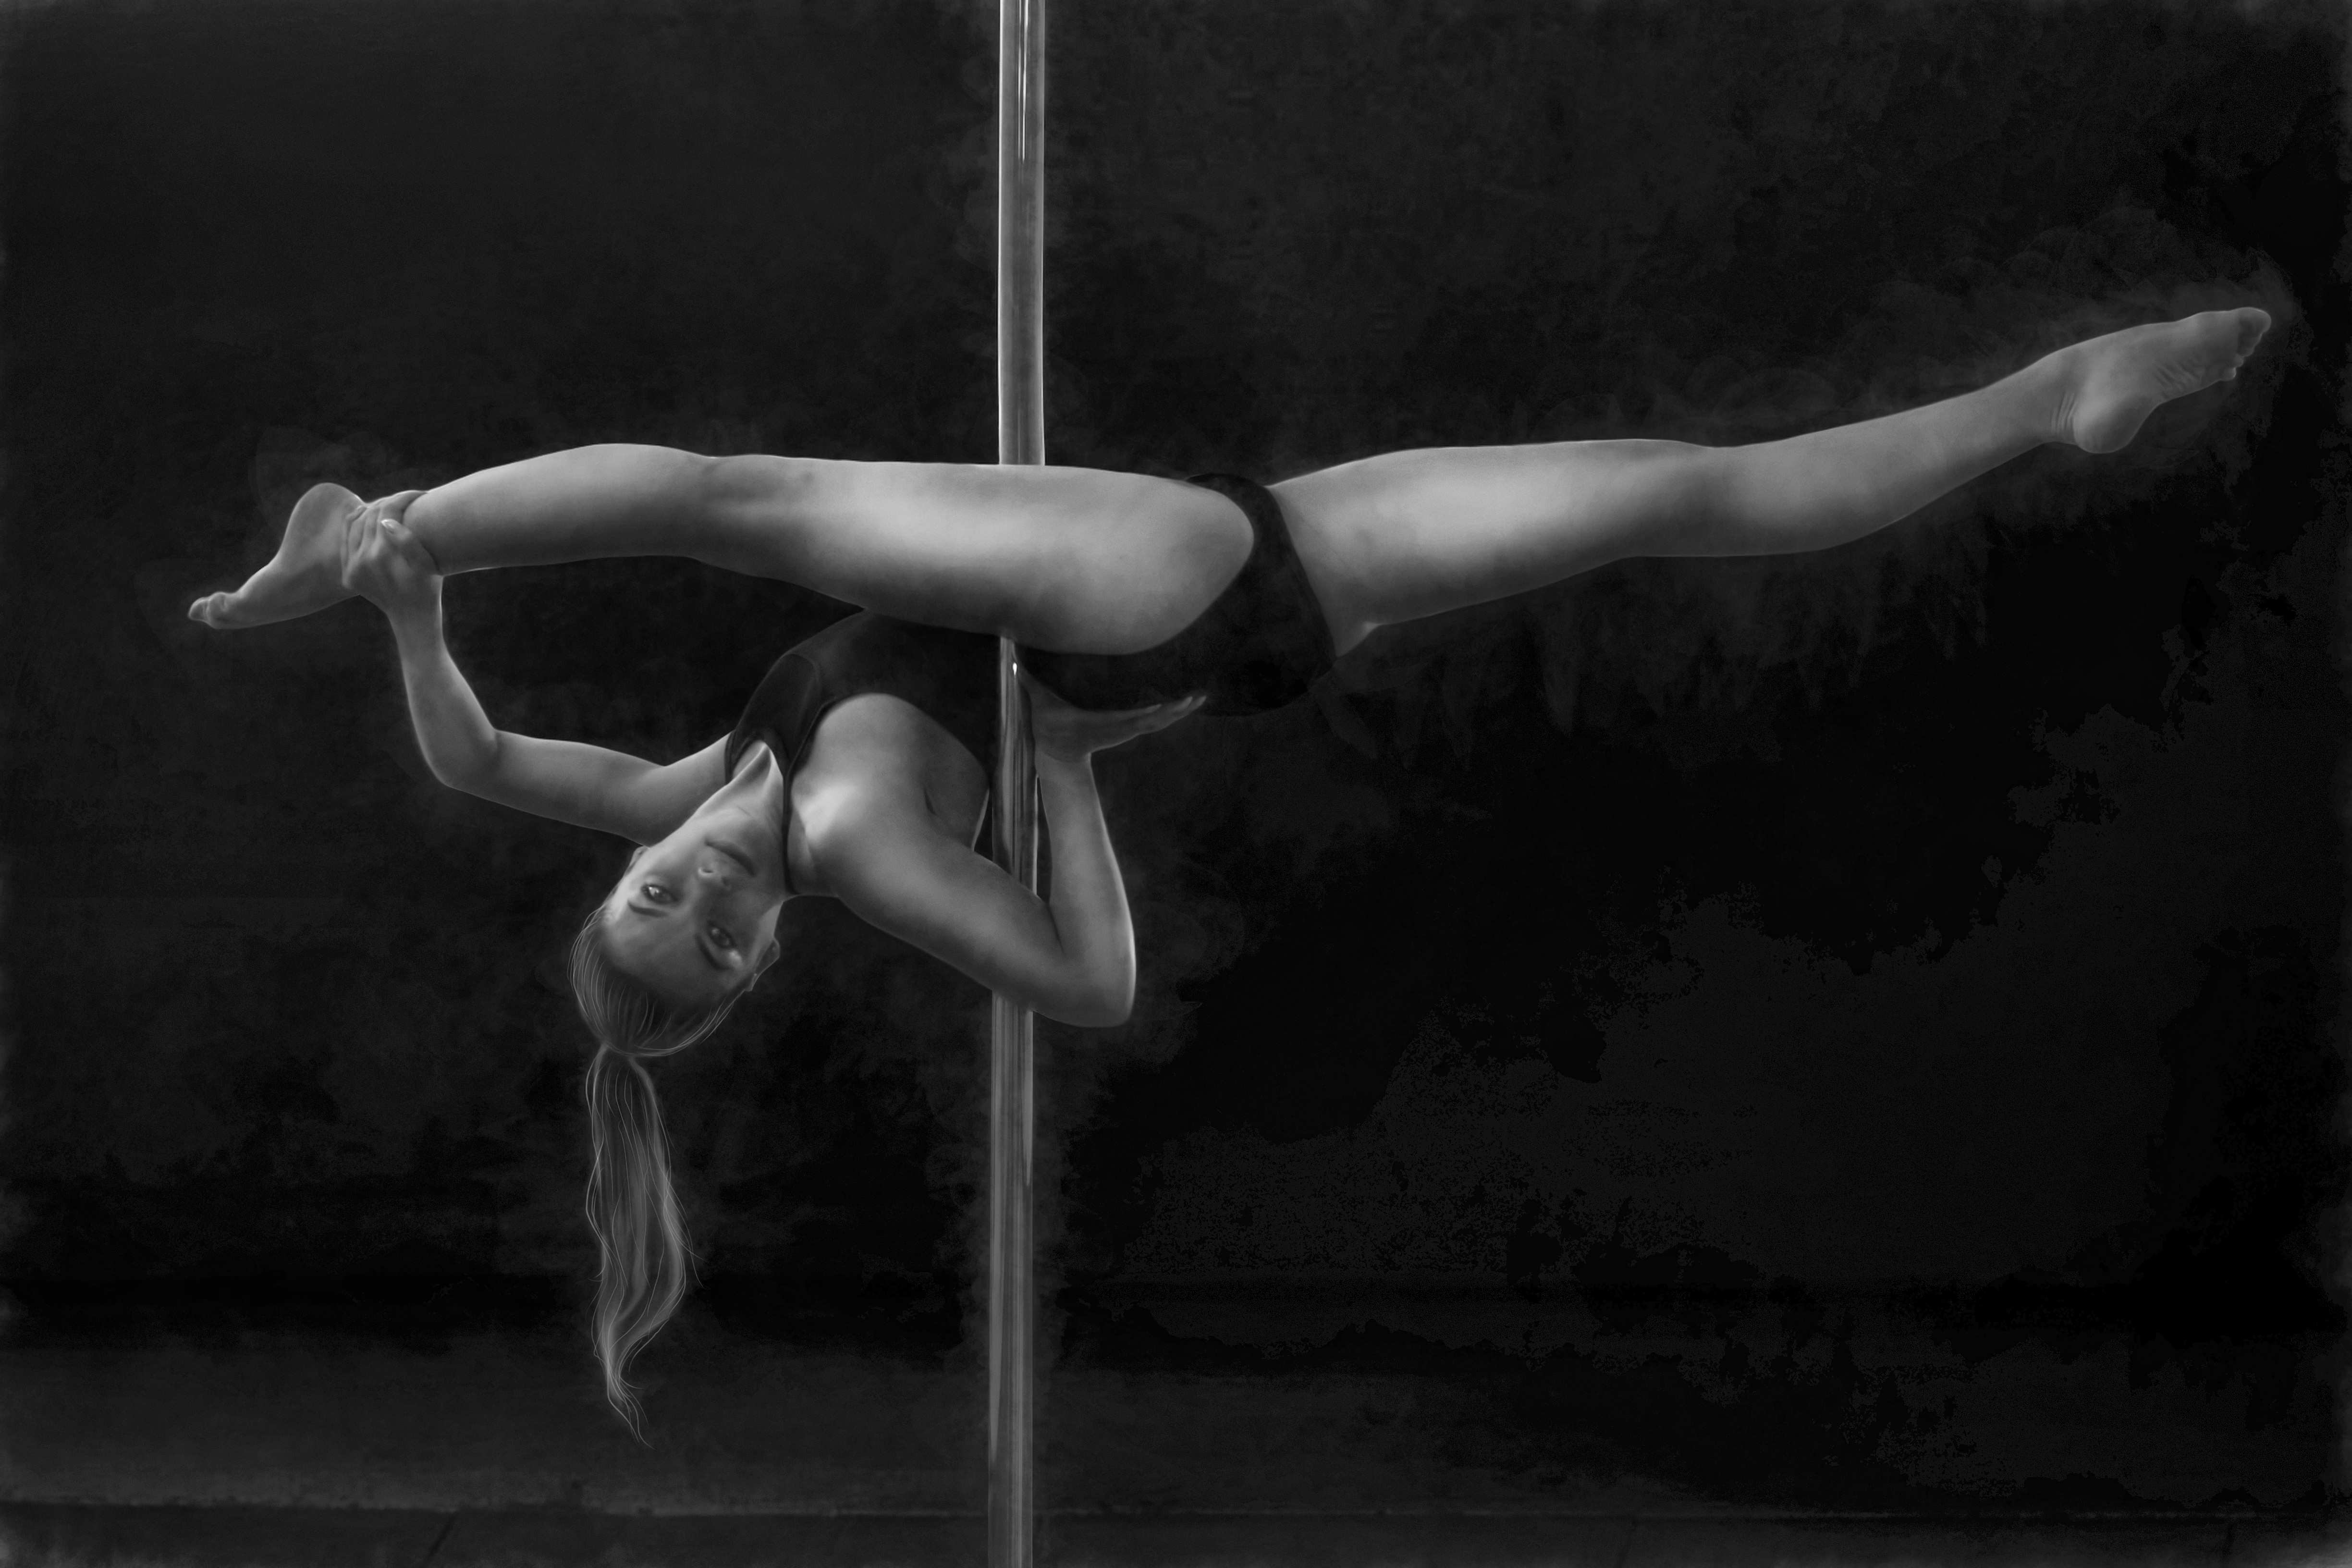
black and white, girl, pole, dance, monochrome, ballet, twine, performance art, pylon, sports, event, entertainment, pole dance, performing arts, team sport, monochrome photography, poly dance, modern dance, concert dance, erotic dance